Answer in natural language. Considering the relative positions, is dark bed with blue bedding (marked C) above or below jules office chair (marked B)? Choose between the following options: below or above
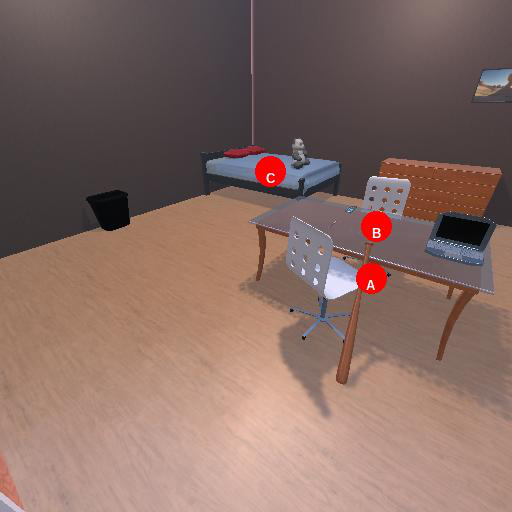
<answer>above</answer>